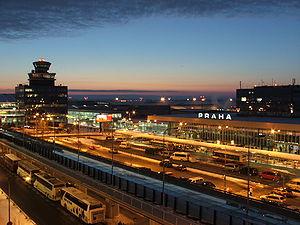
Aeroport international de Prague-Ruzyně